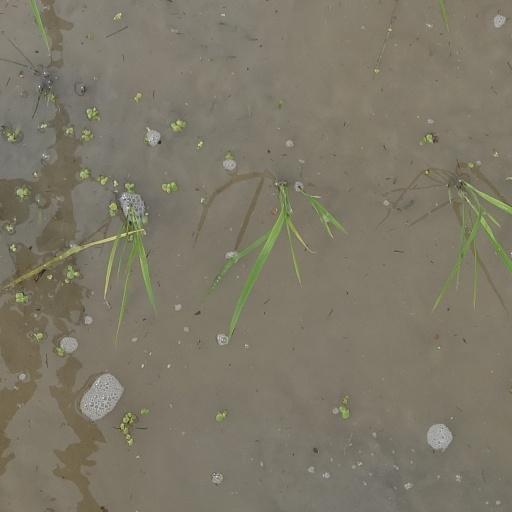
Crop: rice